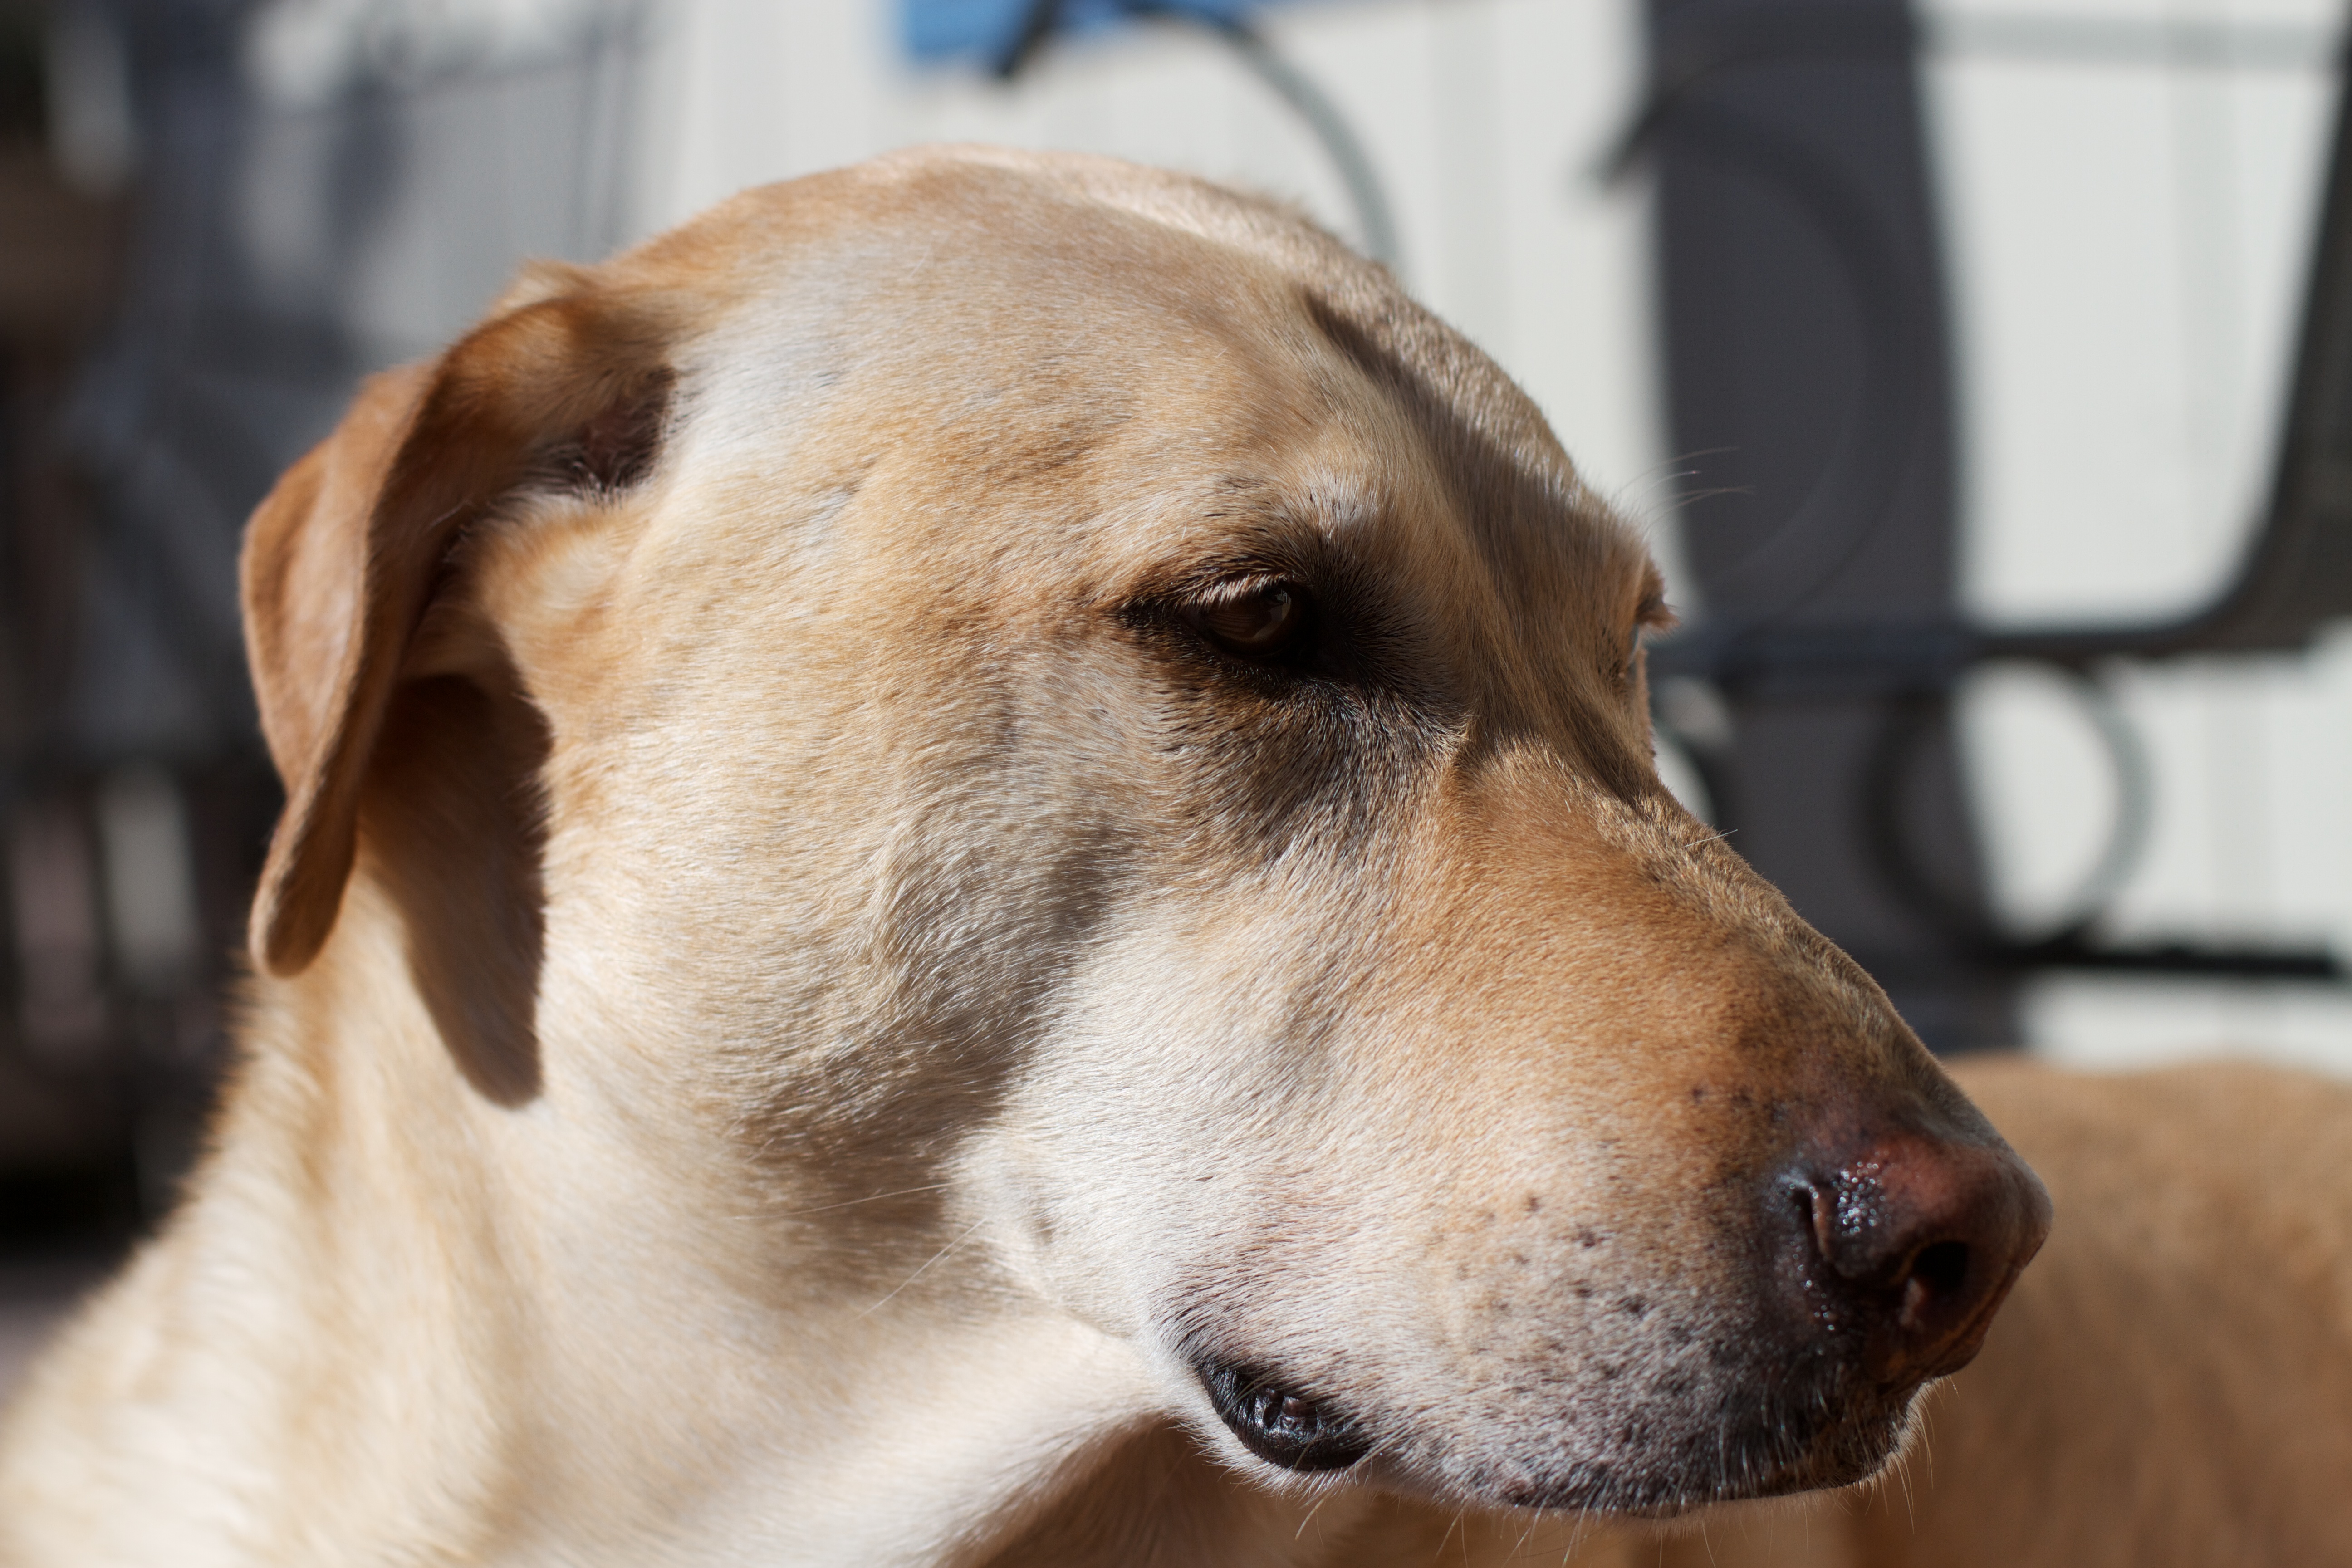
puppy, dog, mammal, snout, vertebrate, dog breed, animal shelter, street dog, dog like mammal